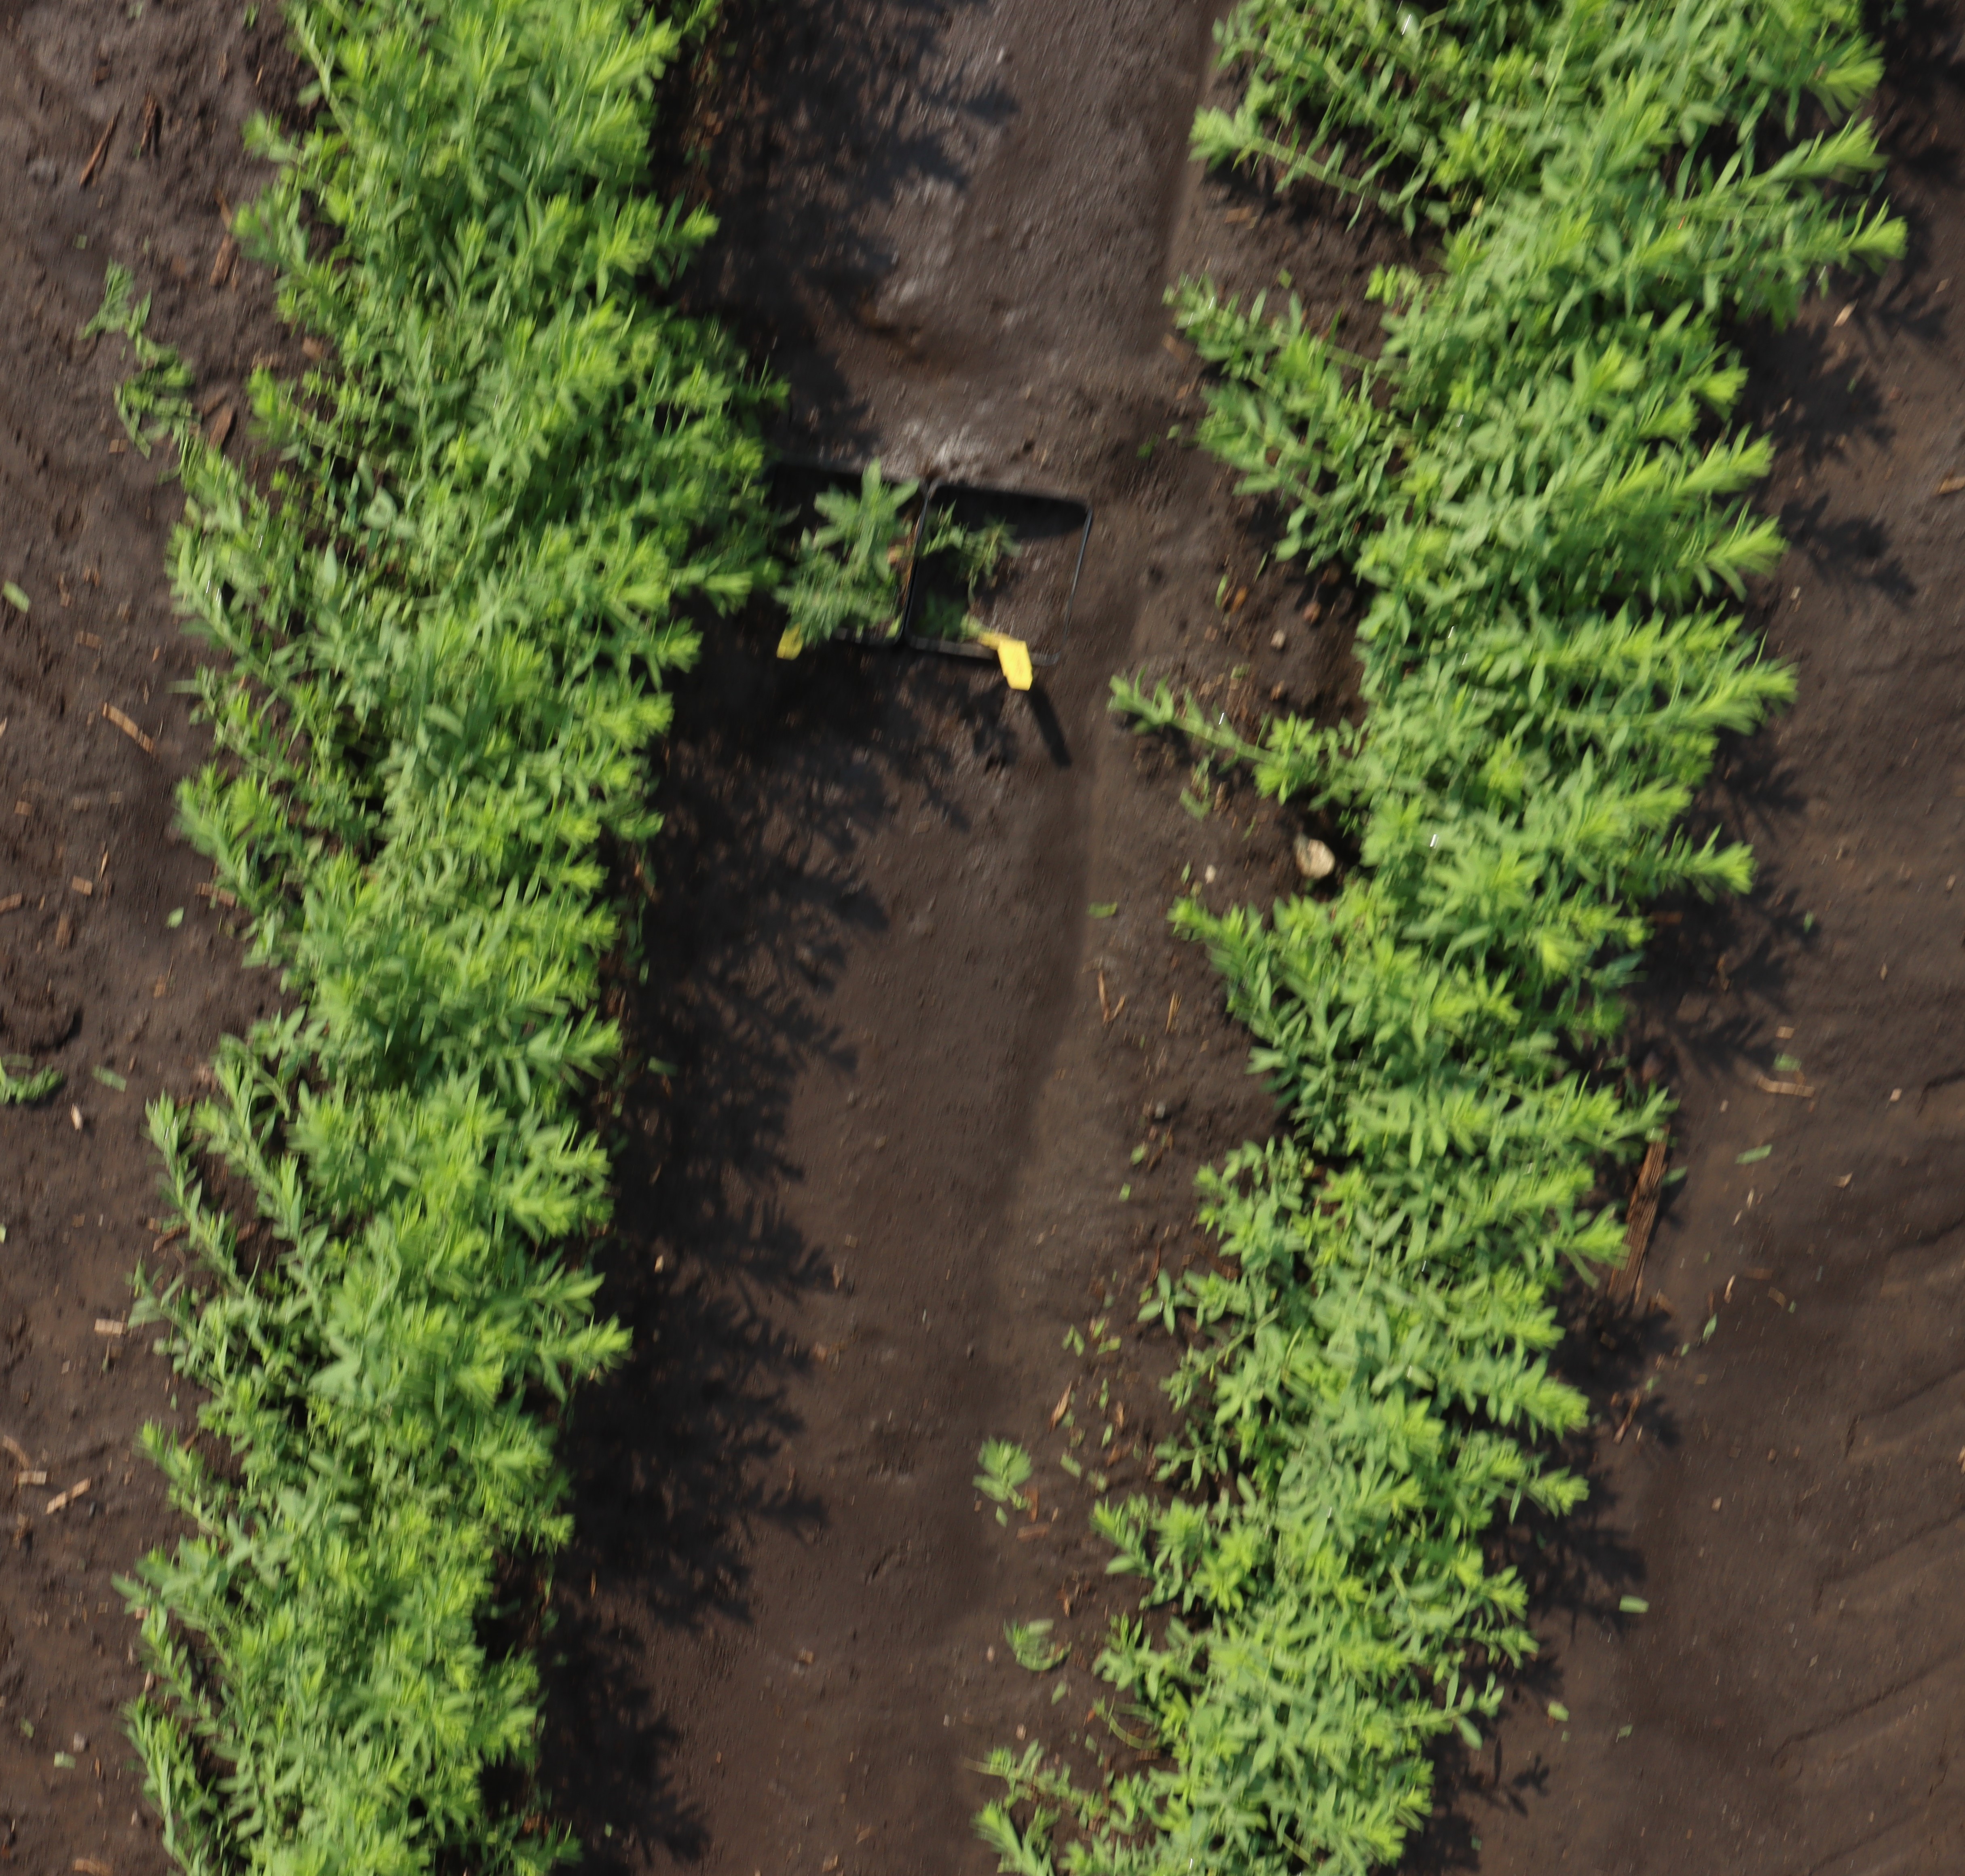
Crop: Flax
Objects: Flax, Flax, Flax, Flax, Flax, Flax, Flax, Flax, Flax, Flax, Kochia